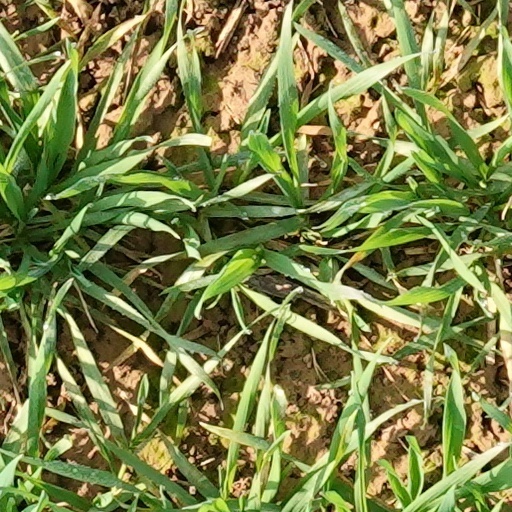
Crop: wheat